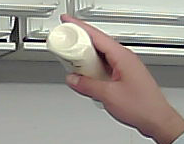
Product: heinz_mayo